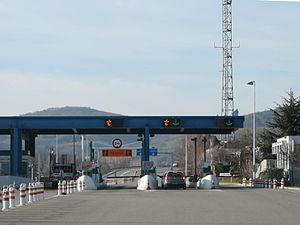
Colombe est une commune française située dans le département de l'Isère en région Auvergne-Rhône-Alpes.
L'autoroute A48 est une autoroute permettant la liaison de Lyon à Grenoble. Elle se connecte à l'A43 au niveau de Coiranne et se termine à Saint-Égrève à proximité du centre de Grenoble au niveau de l'échangeur avec l'A480. Elle est surnommée « l'Autoroute du Dauphiné ». Elle est concédée à l'AREA.